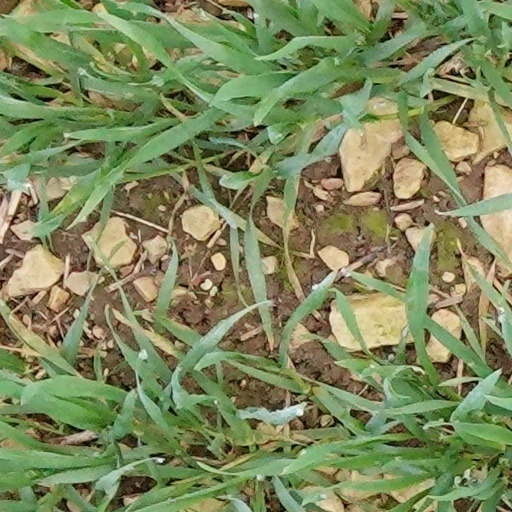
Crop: wheat